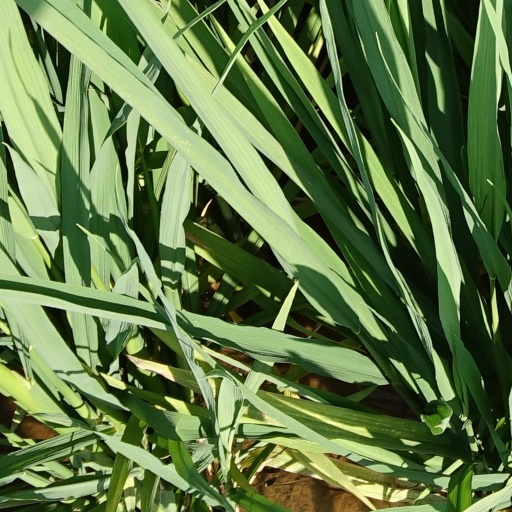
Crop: rice